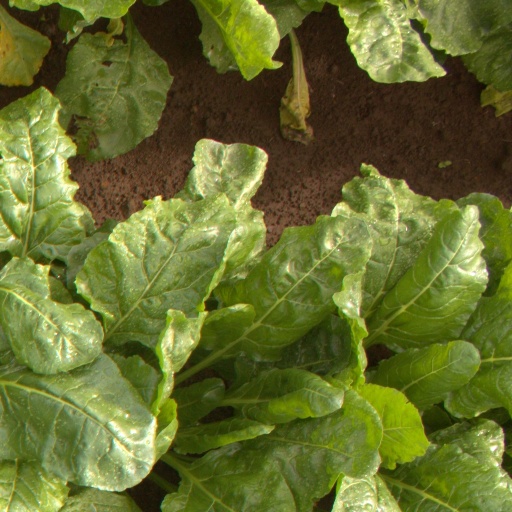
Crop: sugar beet